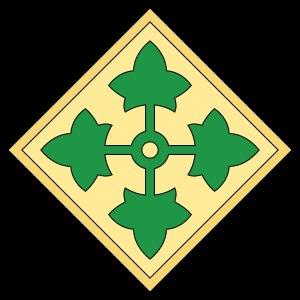
Surnommée Ivy, c'est-à-dire Lierre, jeu de mot sur la prononciation de IV en anglais, la 4ᵉ division d'infanterie américaine de l'US Army est créée en décembre 1917 et foule le sol de France lors de la Première Guerre mondiale. Réorganisée en 1940, elle gagne le Royaume-Uni en janvier 1944 sous les ordres du général Barton.